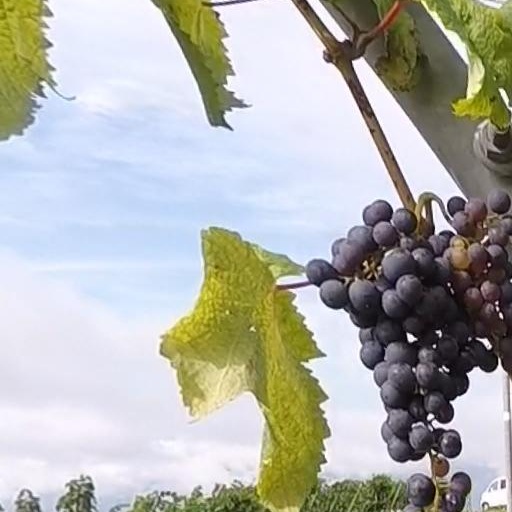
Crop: grape